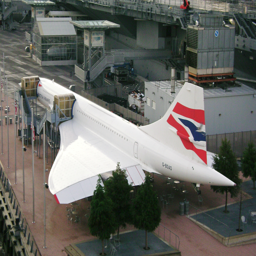
aircraft model was the absolute epitome of airborne chic